Tutuban station

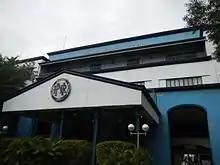
Current Tutuban station building.

Tutuban station (also known as Manila station or Divisoria station) is the central railway terminus of the Philippine National Railways (PNR) network located in the city of Manila, Philippines.